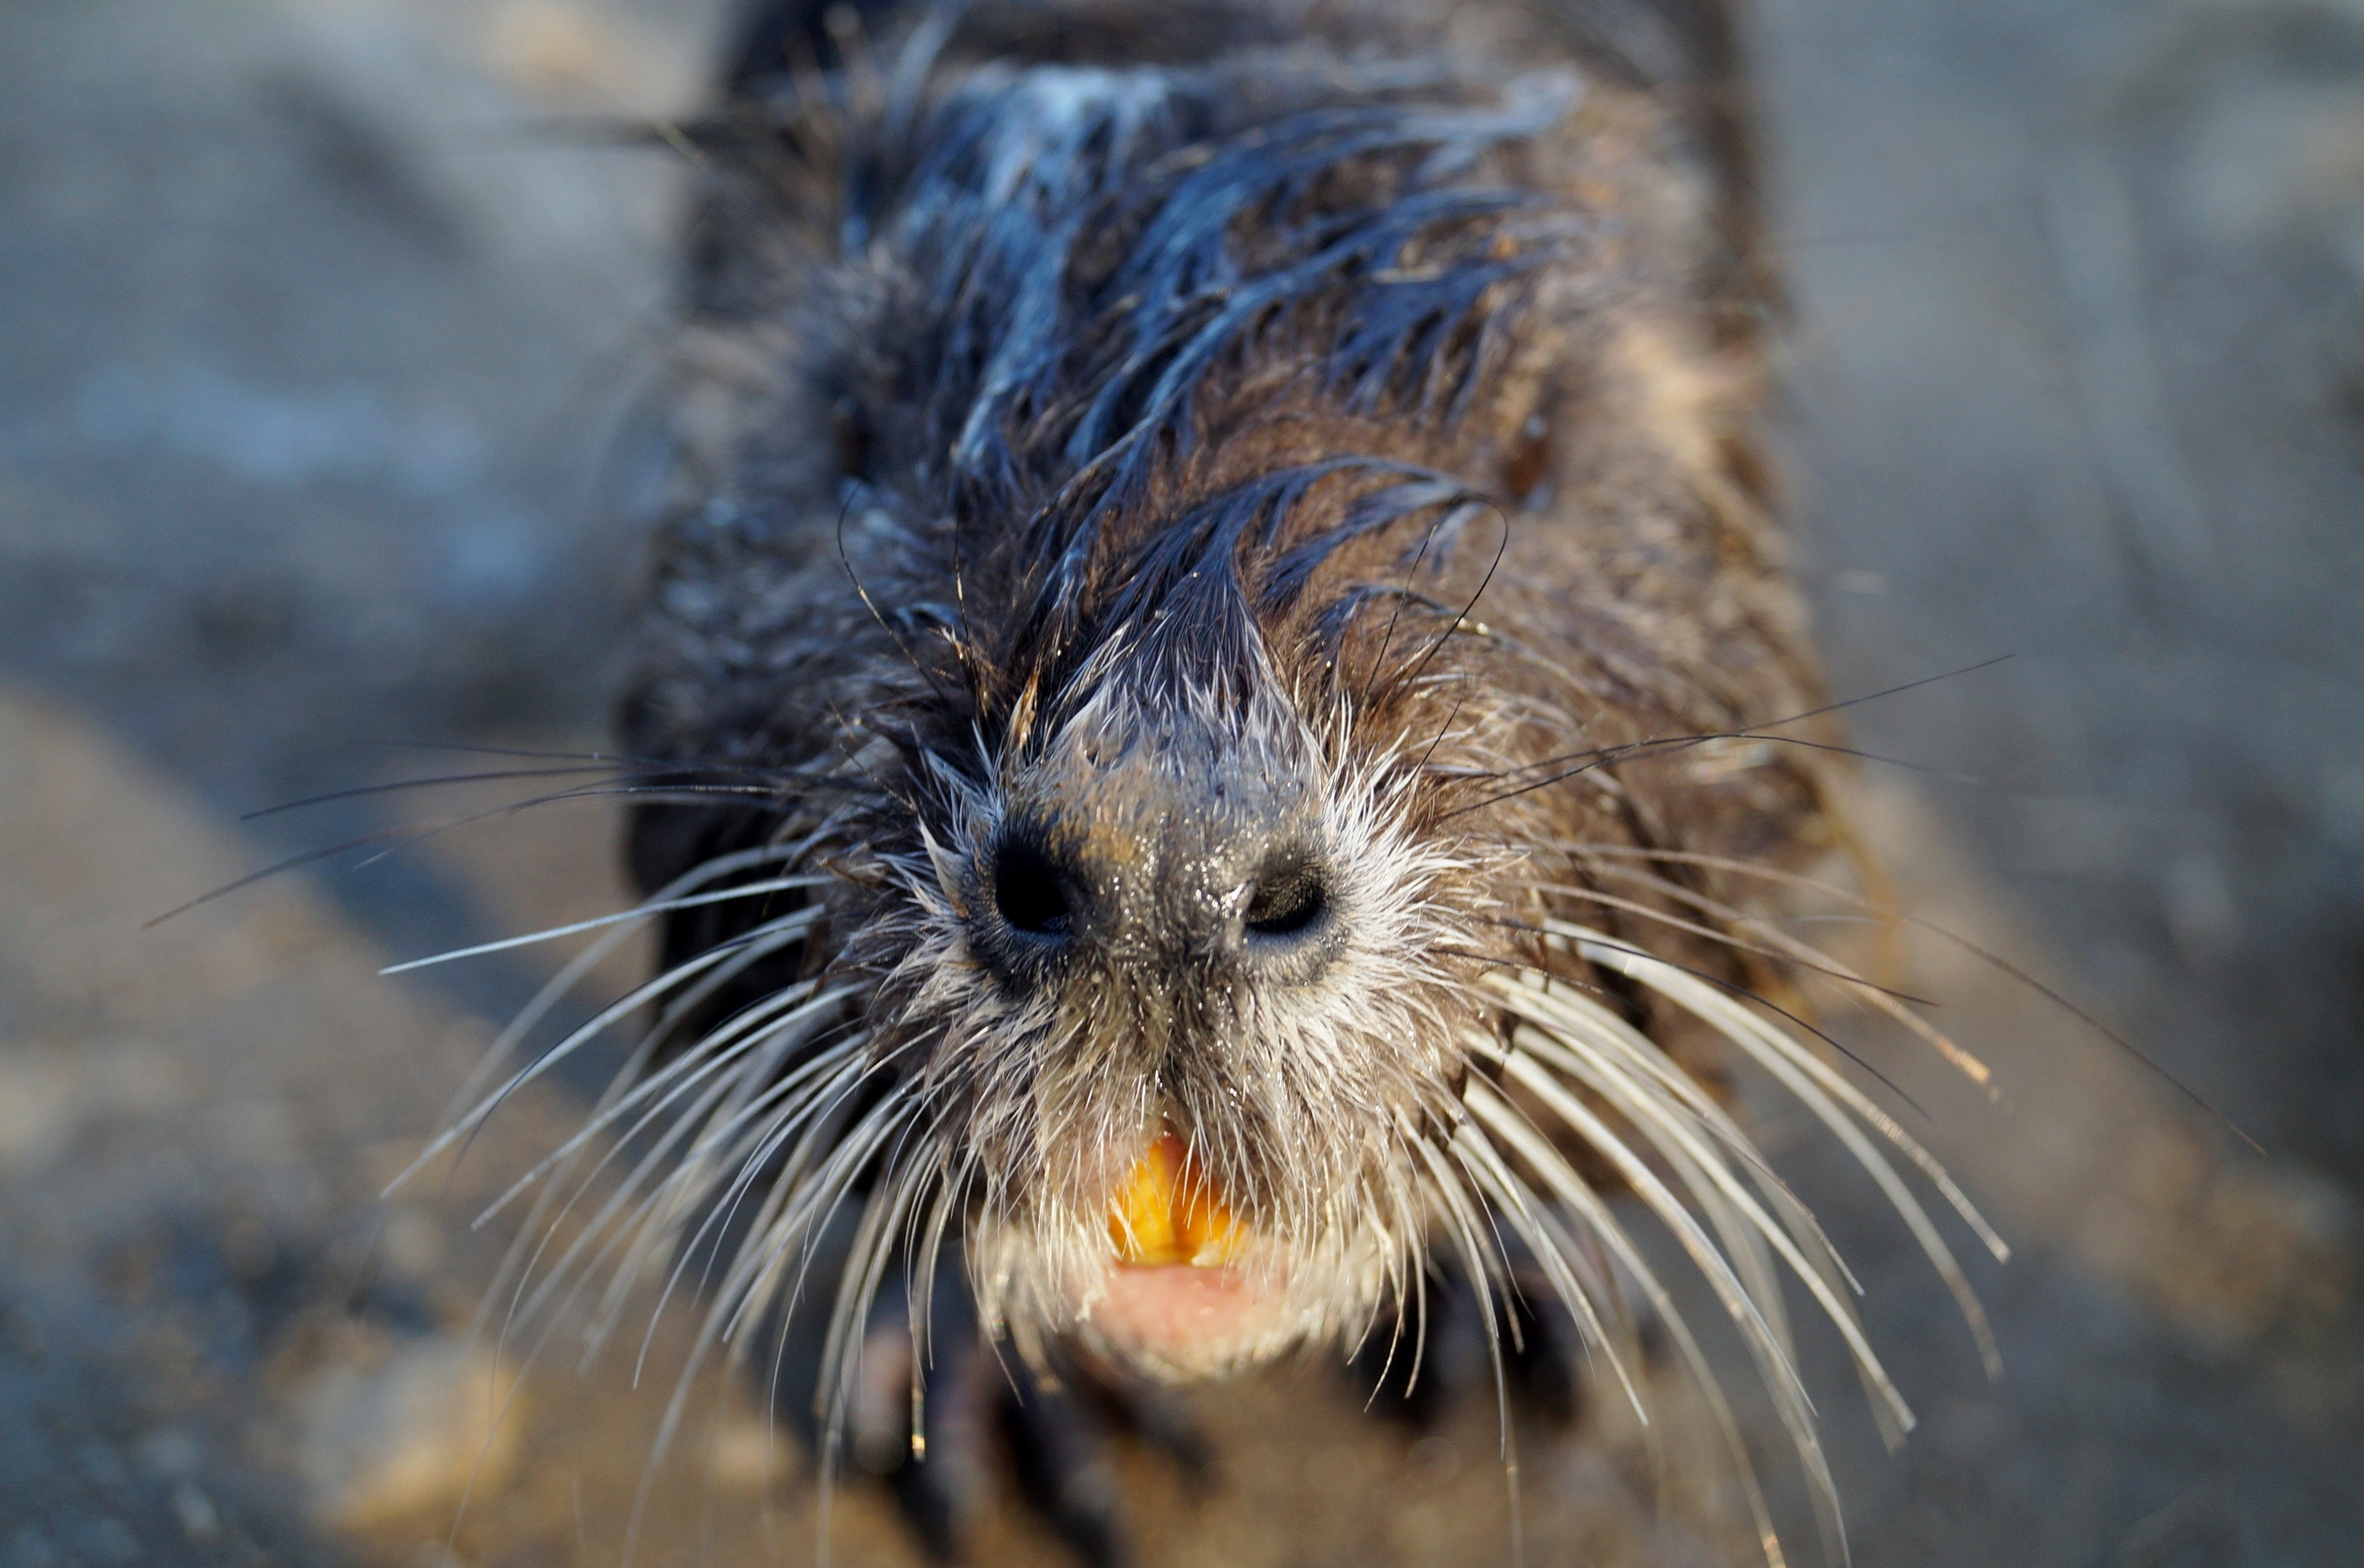
animal, pond, wildlife, mammal, fauna, beard, close up, wild animal, whiskers, head, vertebrate, teeth, otter, macro photography, nutria, marine mammal, mustelidae